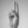
ASL letter: U